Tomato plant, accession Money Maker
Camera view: horizontal (90 deg, fisheye); turntable rotation: 0 degrees
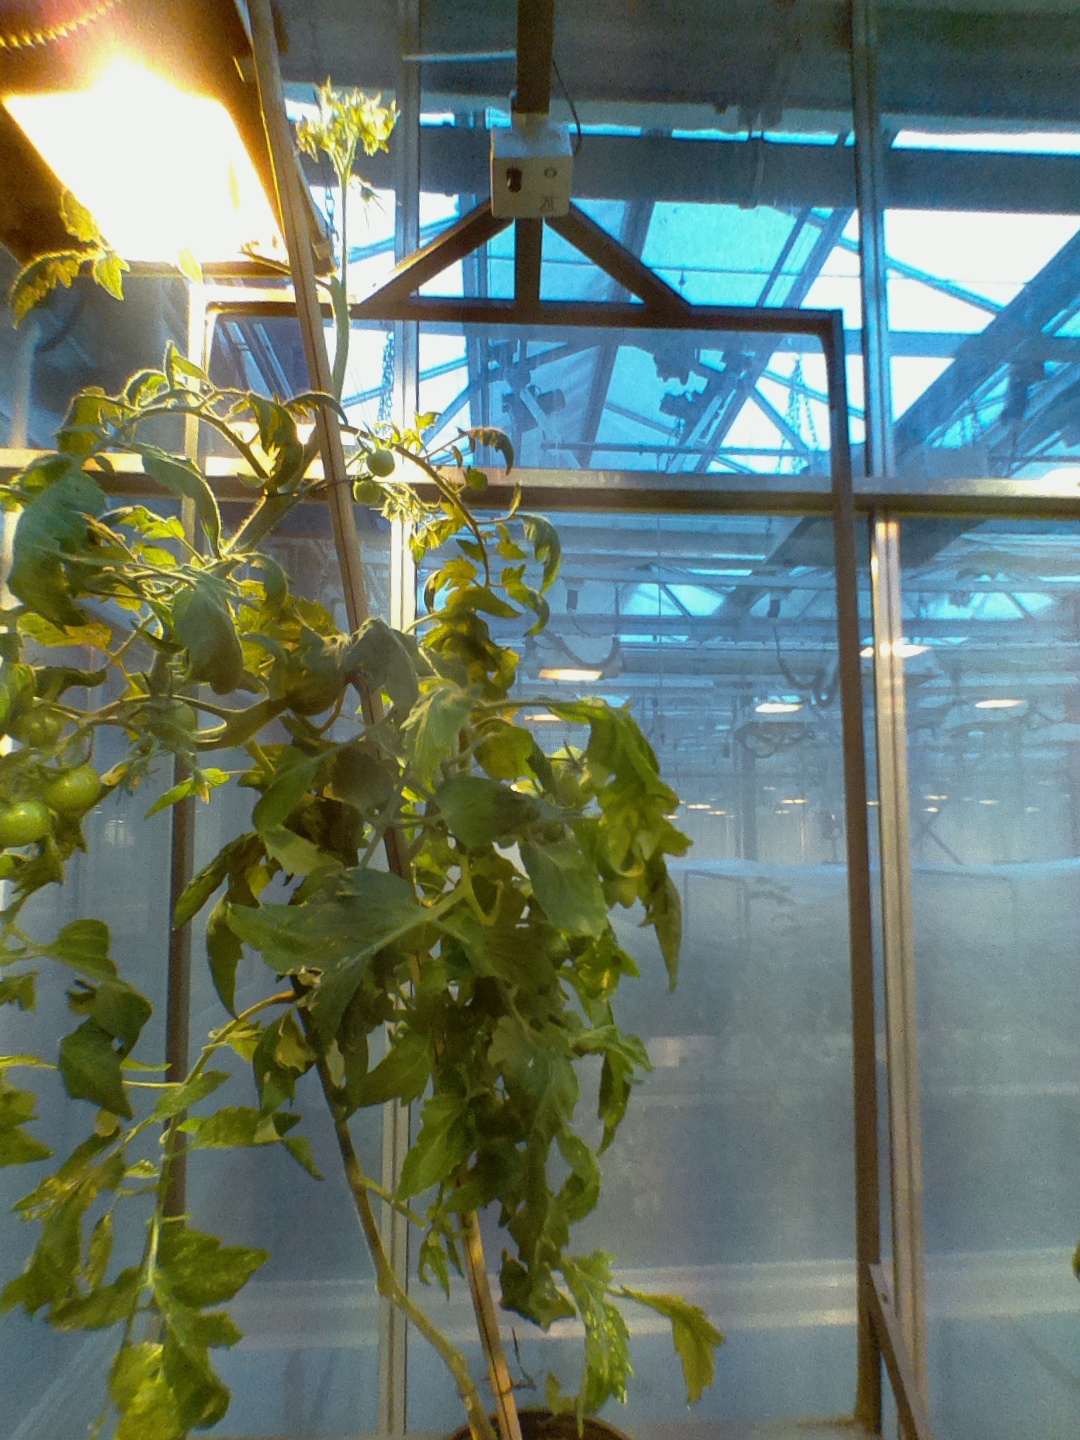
BBCH growth stage 76: 60%-70% of final fruit size